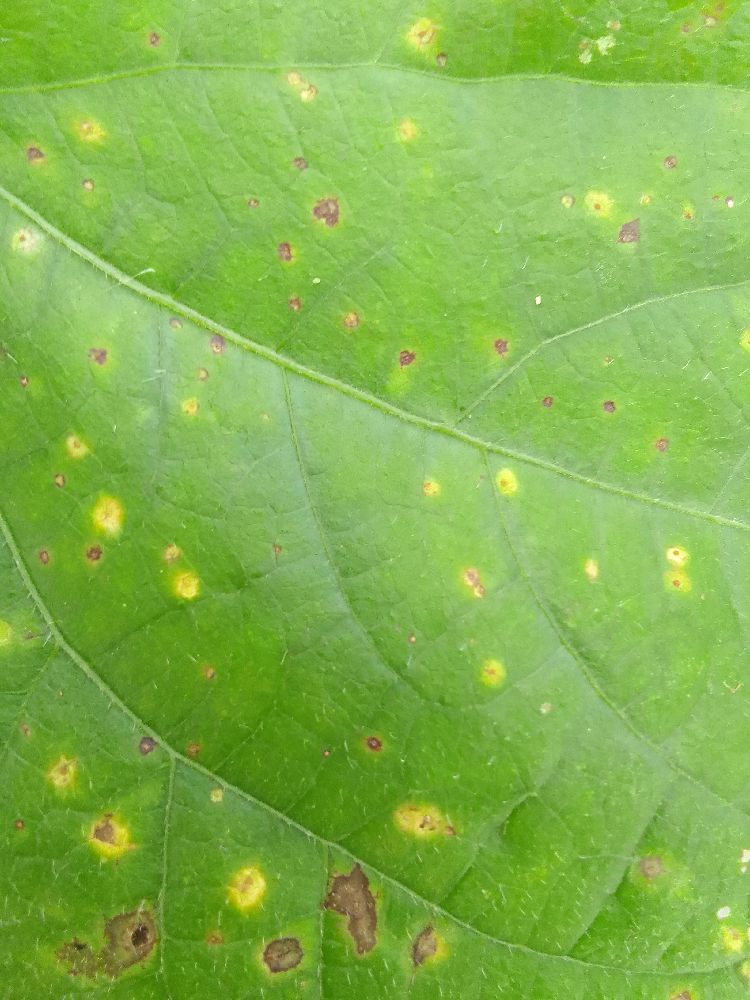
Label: rust